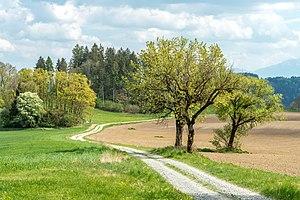
Liebenfels est une commune autrichienne du district de Sankt Veit an der Glan en Carinthie.